List of military equipment of the Canadian Army in World War II

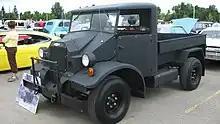
Chevrolet C8 4x2 CMP

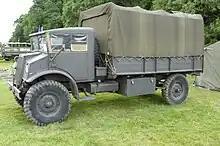
Ford F60A 4x4 CMP

Although the Canadian government purchased and built thousands of military aircraft for use by the RCAF Home War Establishment (RCAF Eastern Air Command and RCAF Western Air Command) and the Canadian-based units of the British Commonwealth Air Training Plan, under the provisions of the plan Canada was to provide the training aircraft and facilities and a very large number of Canadian airmen would be committed to go overseas to fight in Article XV squadrons formed in the Great Britain and known as 400 series squadrons of the Royal Canadian Air Force. Forty-four of these squadrons were formed and most under this agreement were equipped by the British largely from their stocks and that is why many of the types of aircraft flown in combat in great numbers (such as the North American Mustang, Boulton Paul Defiant, Bristol Beaufighter, hundreds of Supermarine Spitfires of various marks, British built Avro Lancasters, Vickers Wellington, Hawker Typhoon, Short Sunderland, etc.) by most of the RCAF squadrons engaged in the fighting are missing from the following list altogether (or the quantities actually used by the RCAF overseas are not included in the numbers given below).